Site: brandenburg
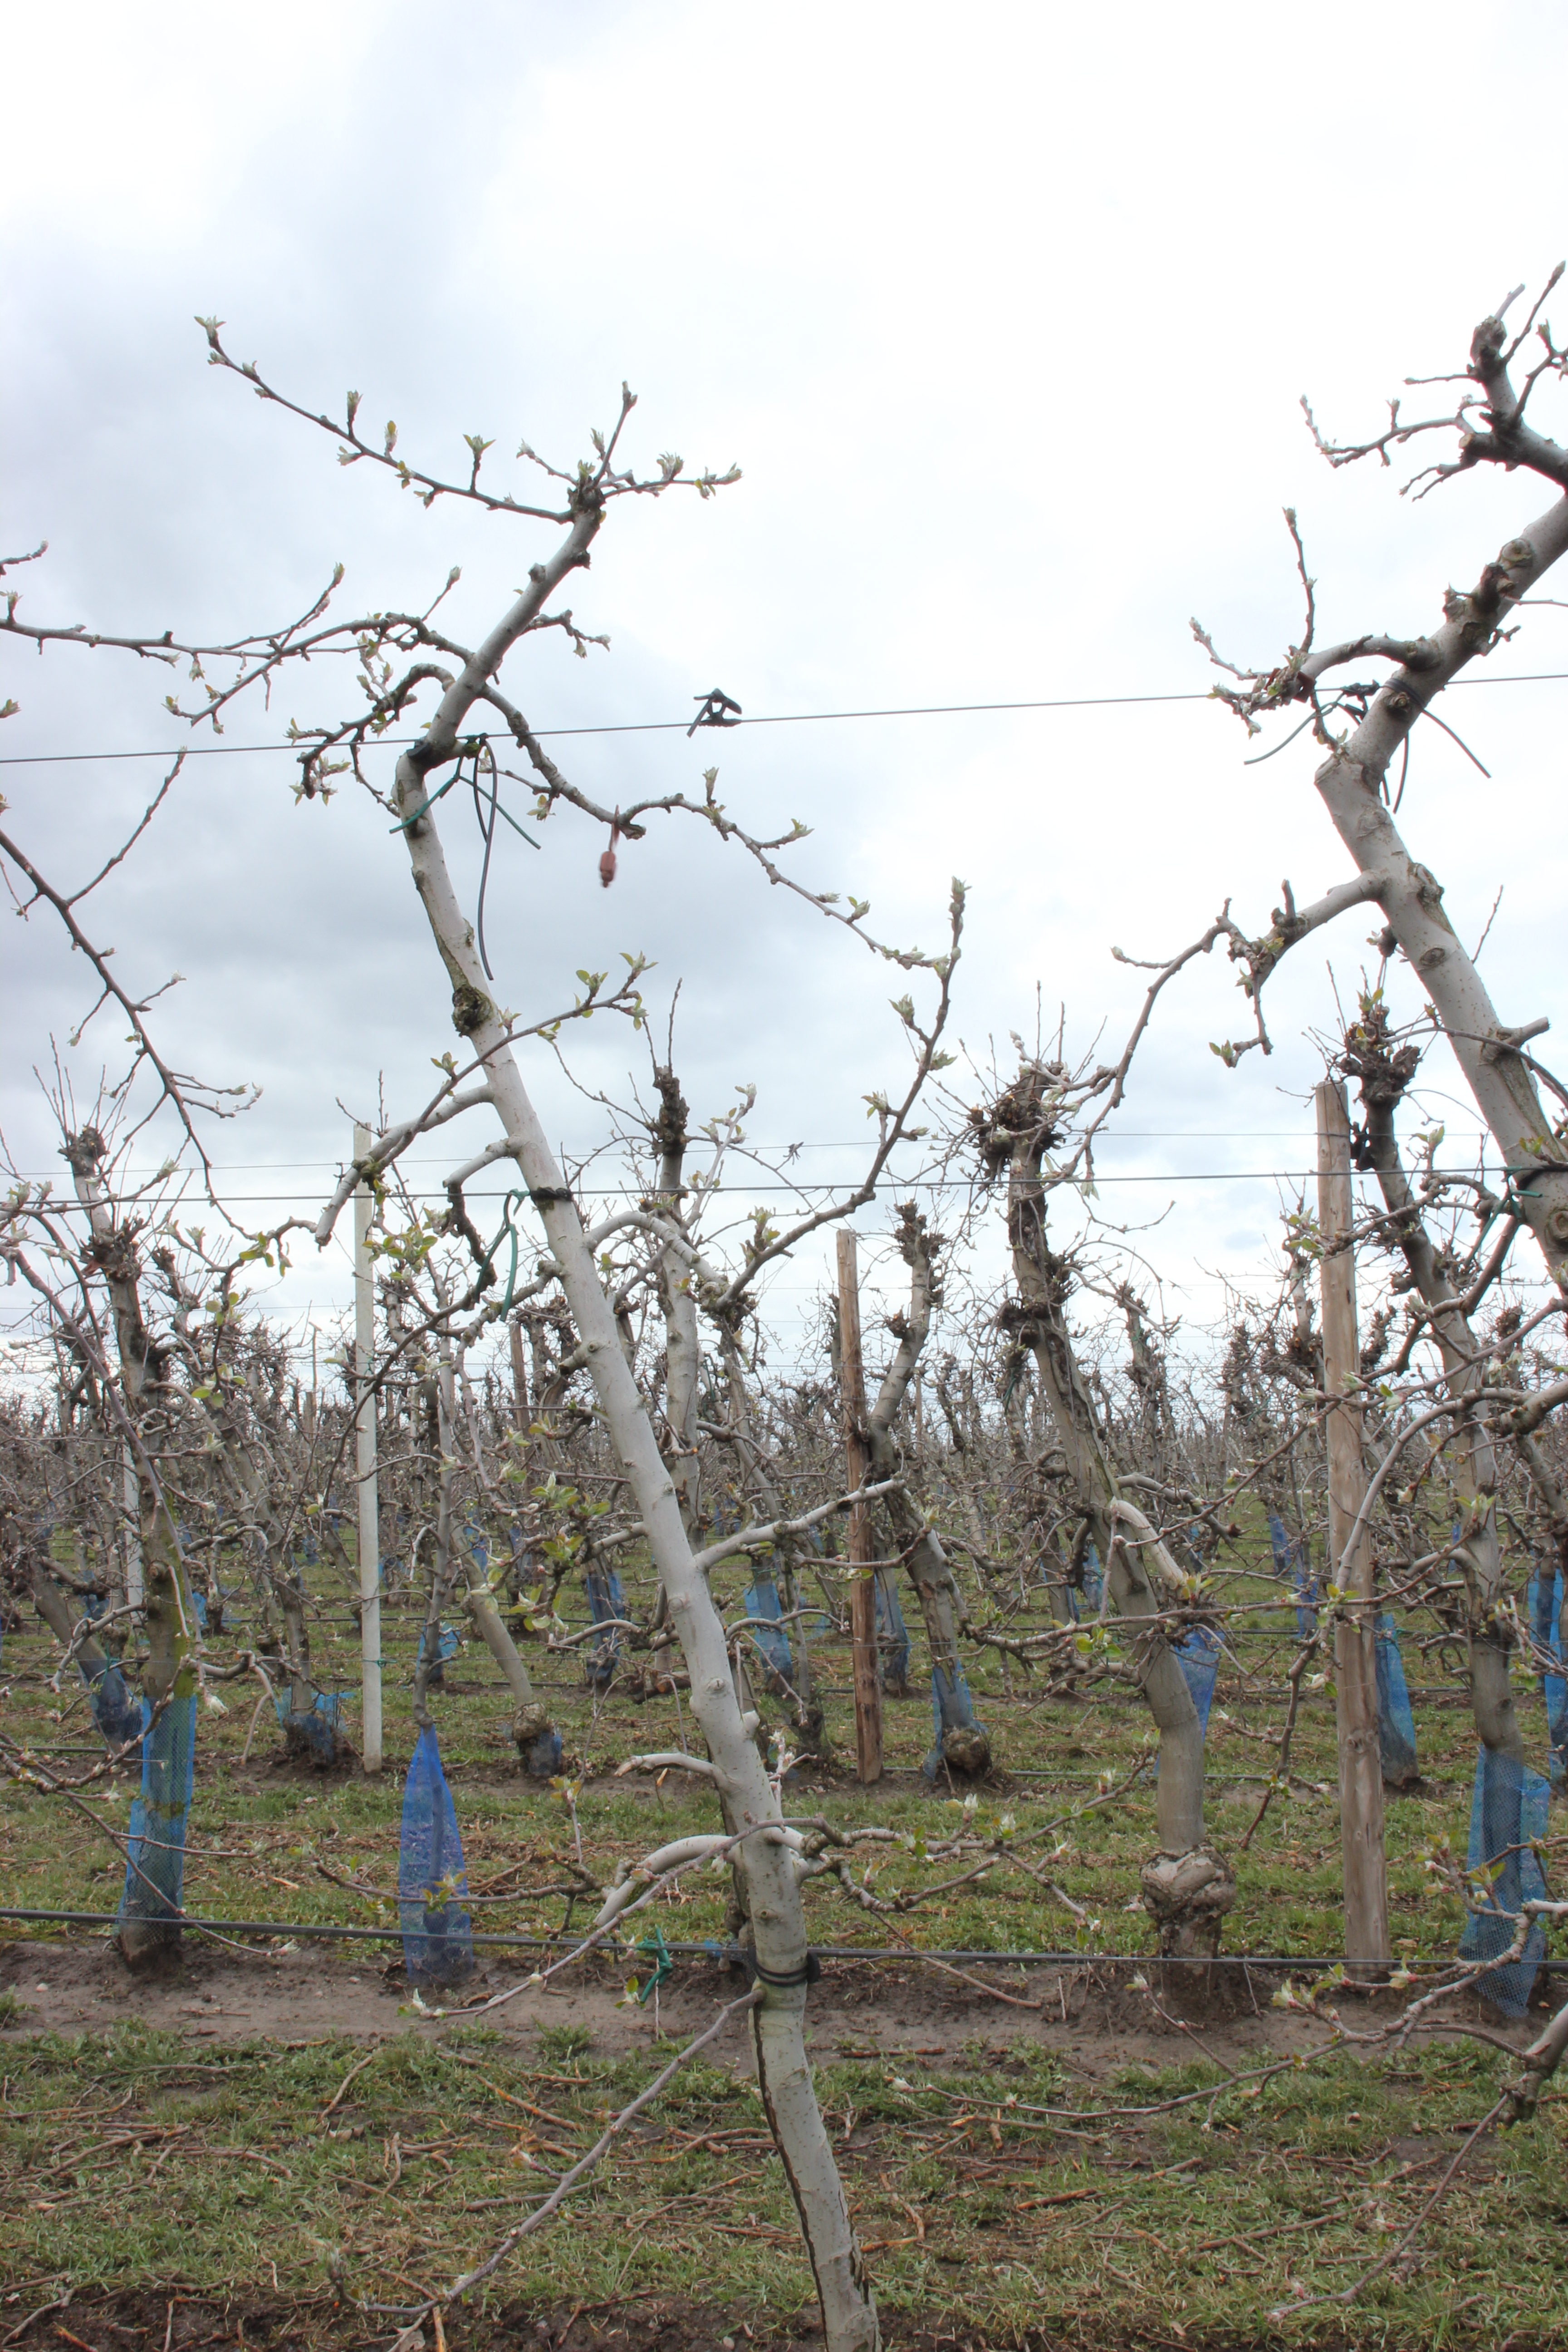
Growth stage (BBCH 55): Inflorescence emergence